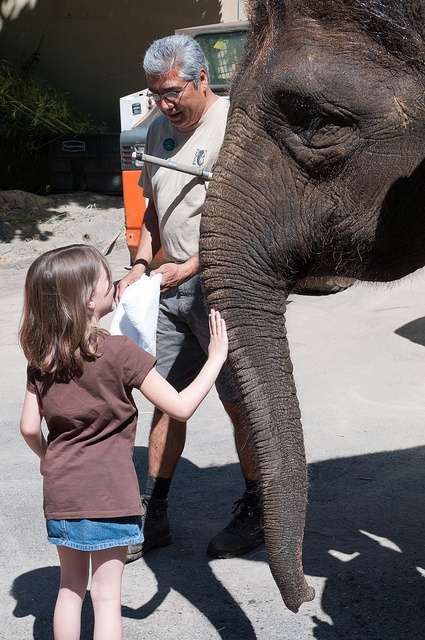
A little girl touching the trunk of an elephant.
A girl pets an elephant's trunk while a man stands nearby.
A young girl strokes the trunk of an enormous elephant.
A young girl pets an elephant with it's trainer.
a girl touching the trunk of an elephant